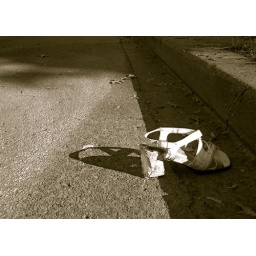
Random shoe in the street I saw the other day. The lighting was so great I had to stop.